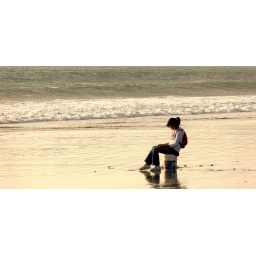
best seat in the house